History of Theravada Buddhism

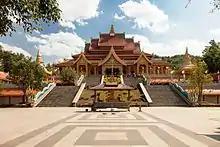
Mengle Temple, a Theravada temple in Jinghong, Xishuangbanna, Yunnan.

Theravāda Buddhism in Cambodia and Laos went through similar experiences in the modern era. Both had to endure French colonialism, civil wars and communist governments. During the modern period, Cambodian and Laotian Theravāda sanghas were both influenced by modern Thai Buddhism as well as by French Indology. The Thai Dhammayuttika Nikaya was introduced into Cambodia during the reign of King Norodom (1834–1904) and benefited from royal patronage. The Dhammayuttika Nikaya was also introduced into Laos. Under French Rule, French indologists of the École française d'Extrême-Orient became involved the reform of Cambodian and Laotian Buddhism. The French set up institutions for the training of Cambodian and Lao monks, such as the Ecole de Pali which was founded in Phnom Penh in 1914"."